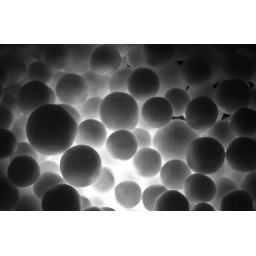
styrofoam in black & white